Alabama

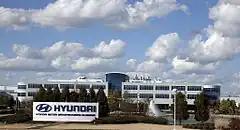
Hyundai Motor Manufacturing Alabama in Montgomery in 2010

Non-agricultural employment in 2008 was 121,800 in management occupations; 71,750 in business and financial operations; 36,790 in computer-related and mathematical occupation; 44,200 in architecture and engineering; 12,410 in life, physical, and social sciences; 32,260 in community and social services; 12,770 in legal occupations; 116,250 in education, training, and library services; 27,840 in art, design and media occupations; 121,110 in healthcare; 44,750 in fire fighting, law enforcement, and security; 154,040 in food preparation and serving; 76,650 in building and grounds cleaning and maintenance; 53,230 in personal care and services; 244,510 in sales; 338,760 in office and administration support; 20,510 in farming, fishing, and forestry; 120,155 in construction and mining, gas, and oil extraction; 106,280 in installation, maintenance, and repair; 224,110 in production; and 167,160 in transportation and material moving.